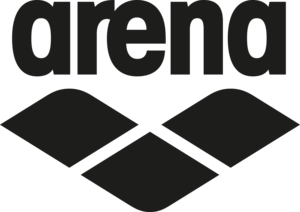
Logo extait de la nouvelle charte graphique de la marque arena
Arena est une entreprise fondée en 1973 par Horst Dassler et Adidas à Herzogenaurach en Allemagne. Dix-sept ans plus tard, Adidas la revend. De nos jours, l'entreprise Arena Italia S.p.A est à capital suisse et le siège se trouve en Italie, bien que depuis les années 2000, la marque ait changé plusieurs fois de propriétaires de différentes nationalités.